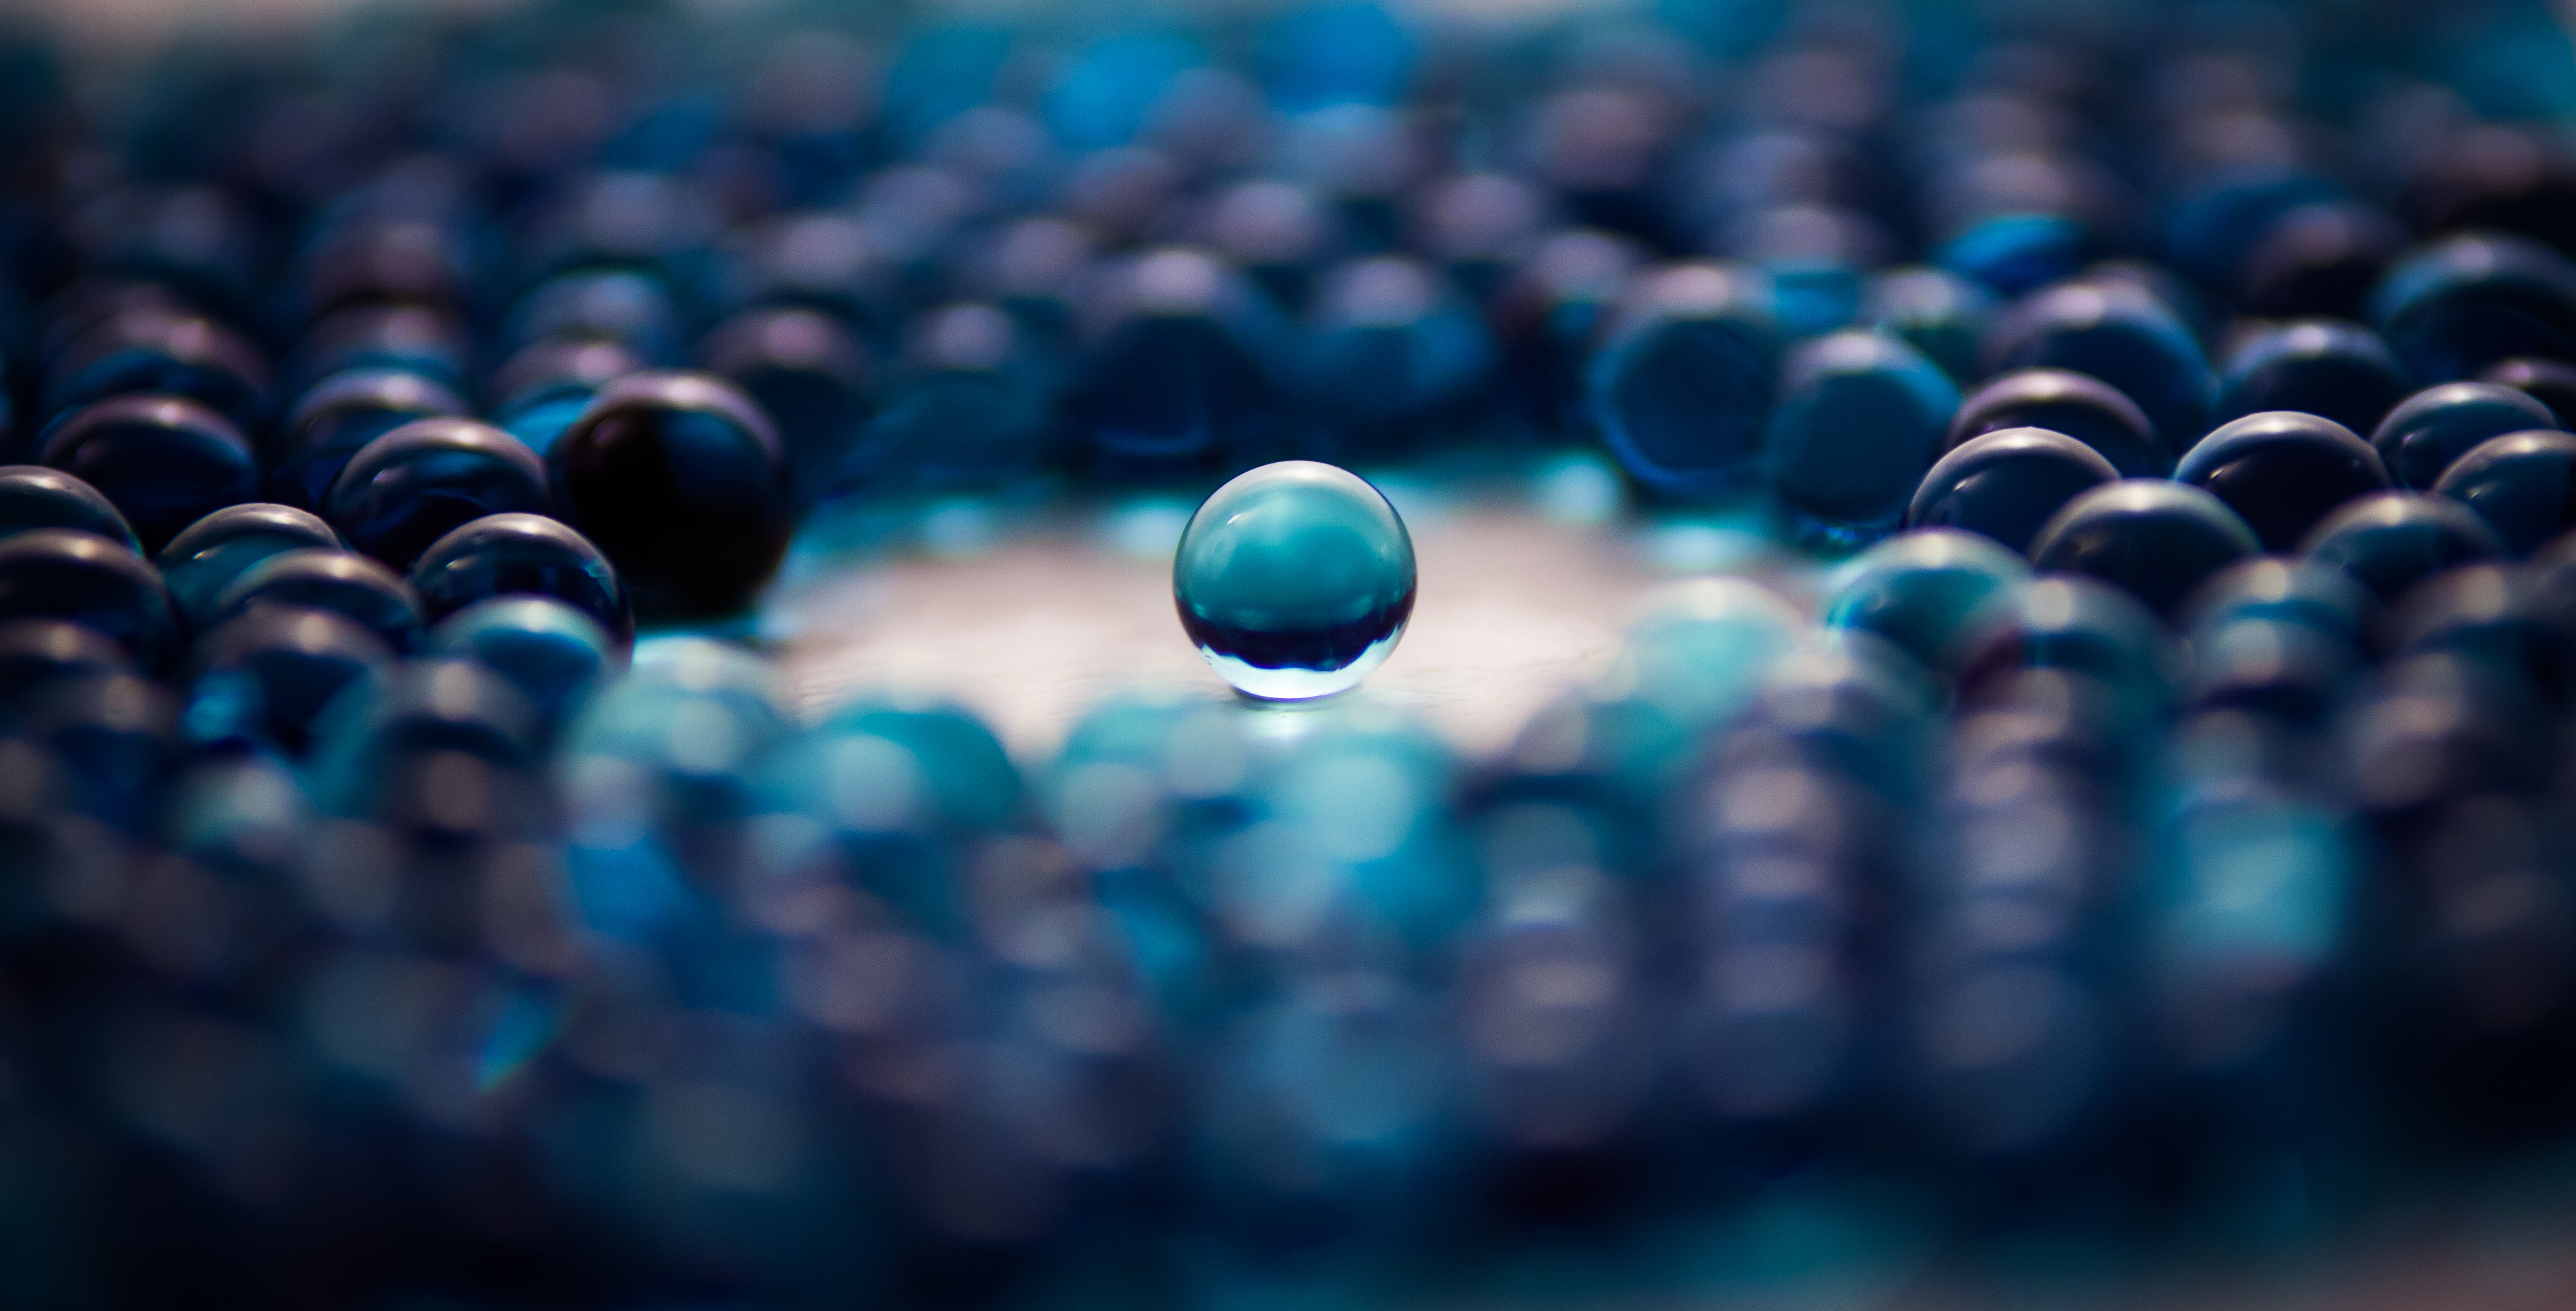
light, abstract, photography, glass, crowd, color, blue, stadium, close up, ball, balls, shape, macro photography, spheres, hd wallpaper, atmosphere of earth, computer wallpaper, sport venue